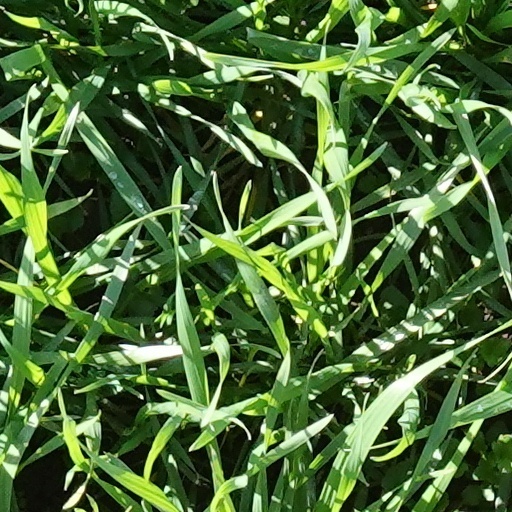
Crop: wheat